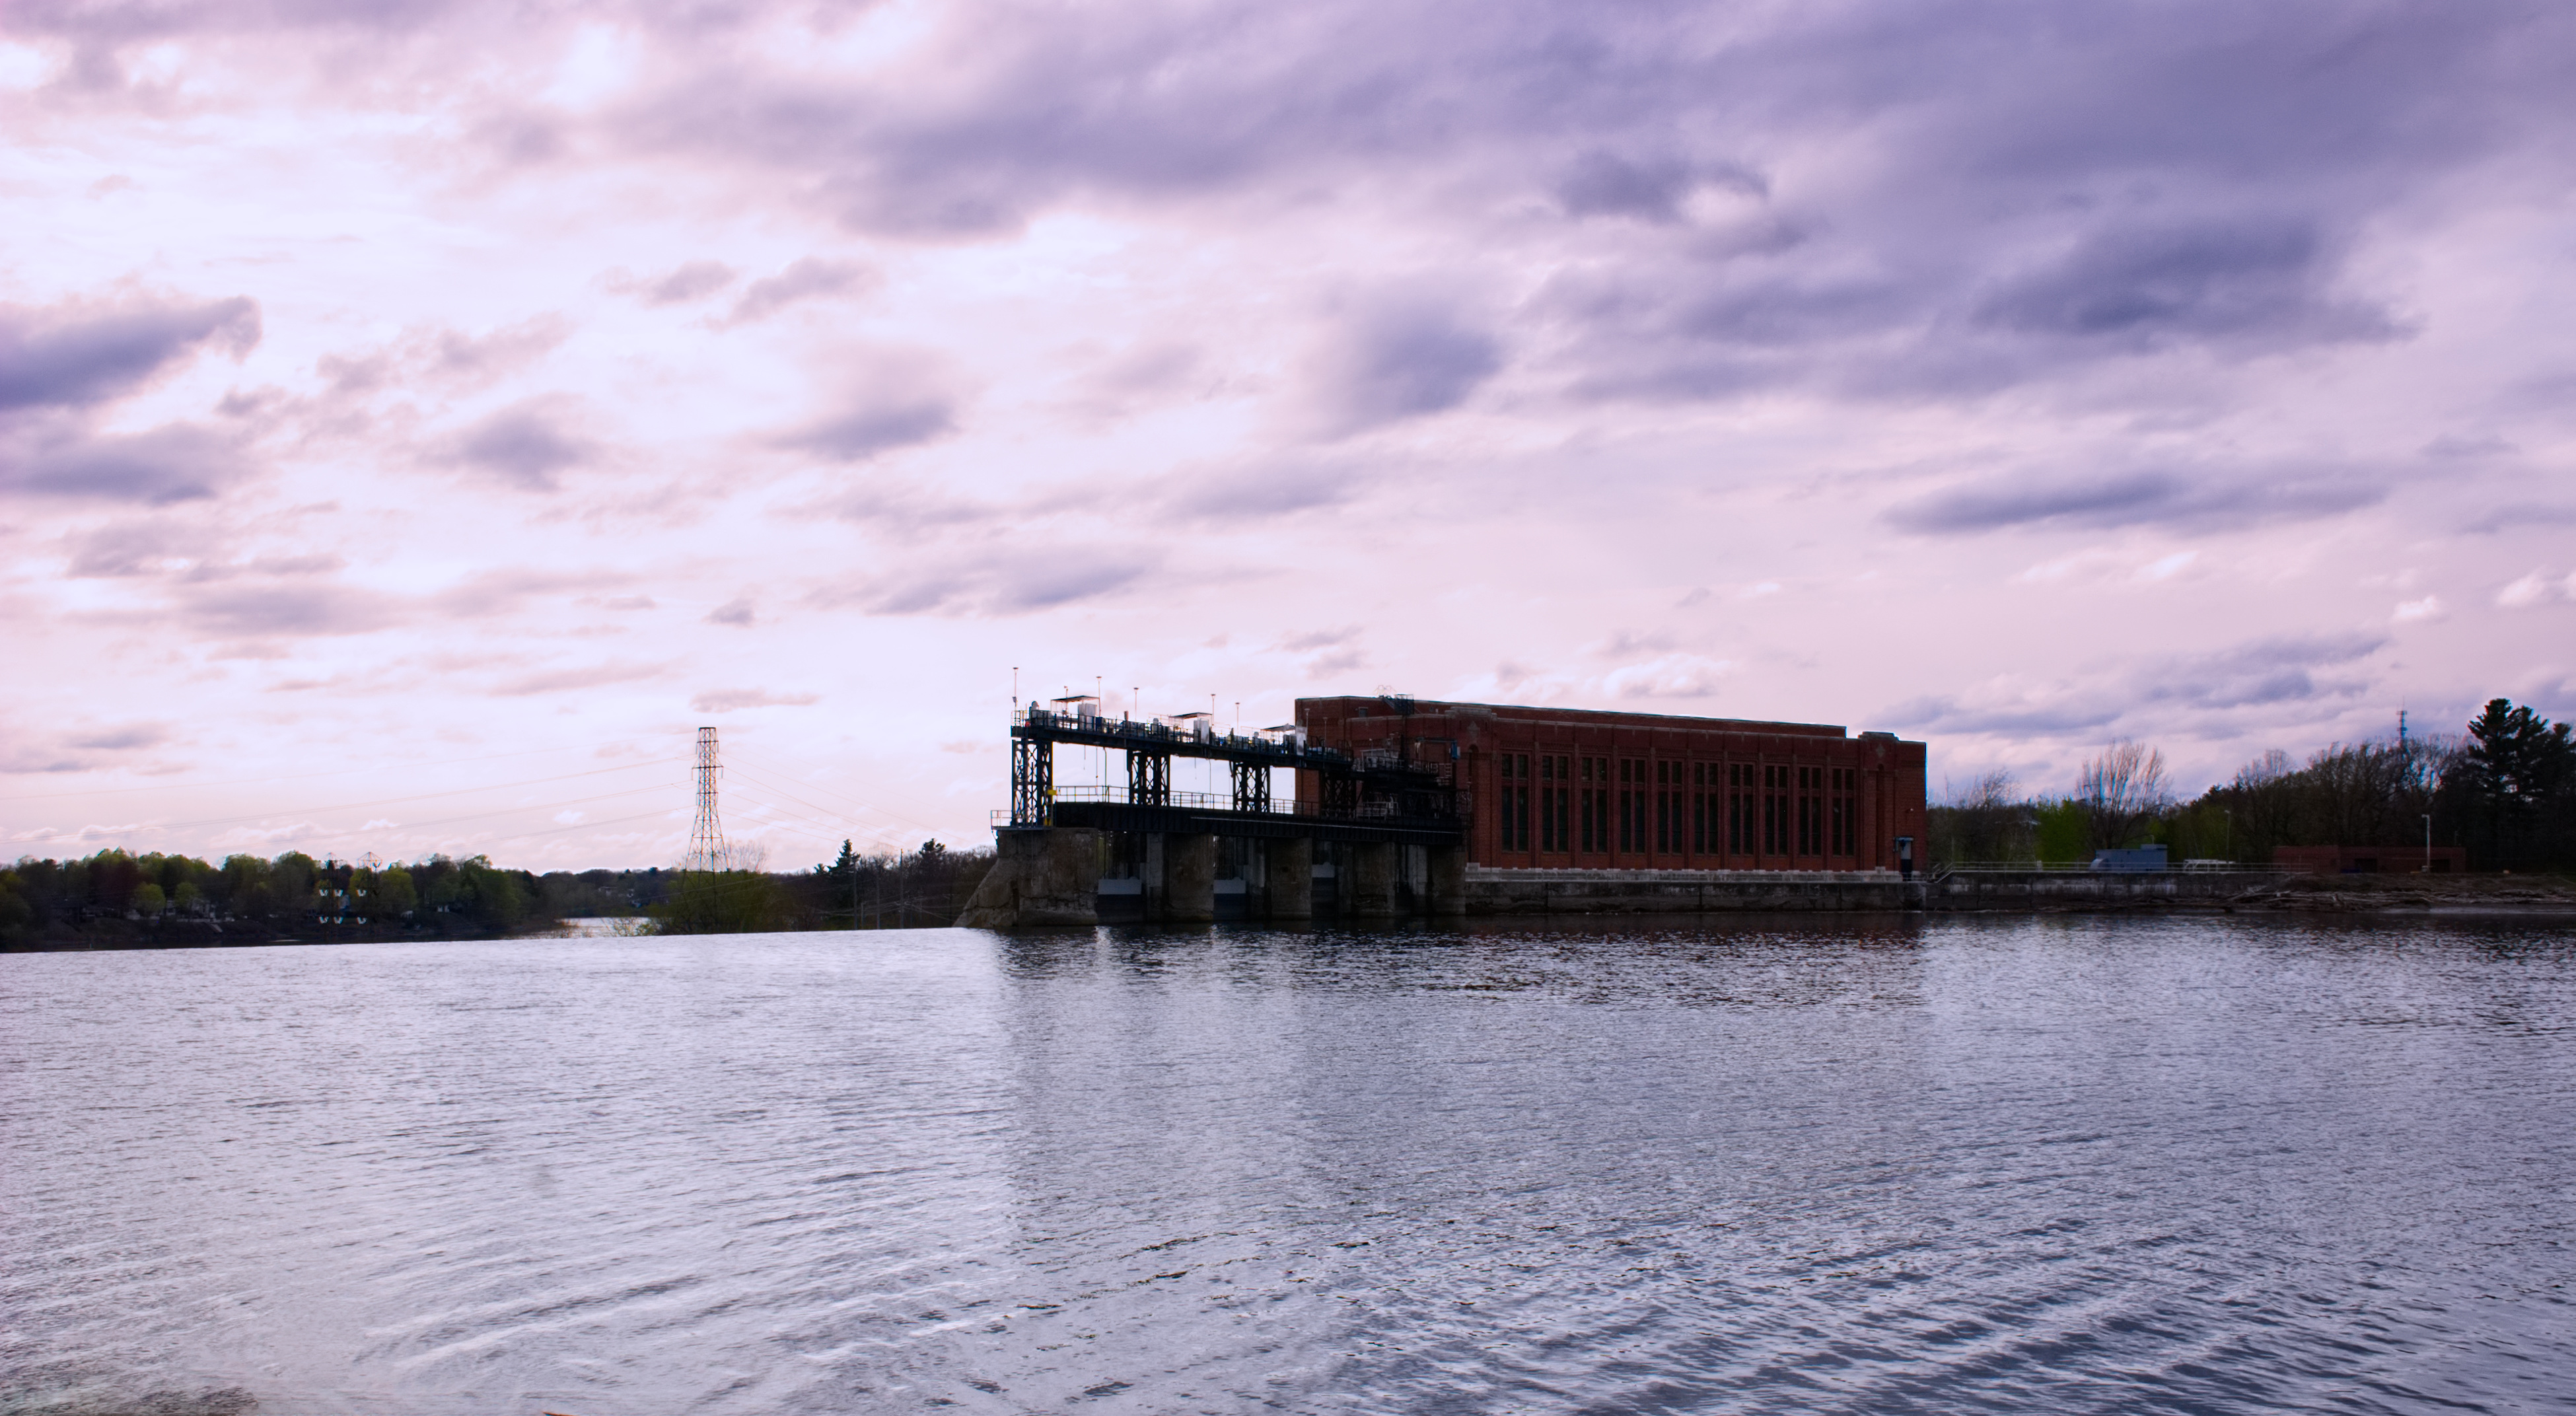
water, blue, sky, hydroelectric, dam, red, cloud, electricity, river, water resources, waterway, bridge, lake, bank, architecture, tree, reflection, dock, reservoir, channel, bayou, vehicle, nonbuilding structure, city